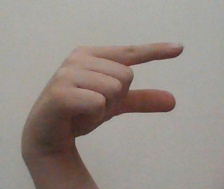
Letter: dal